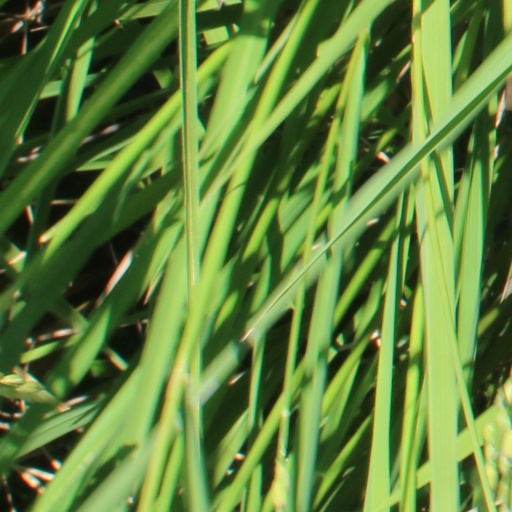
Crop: rice